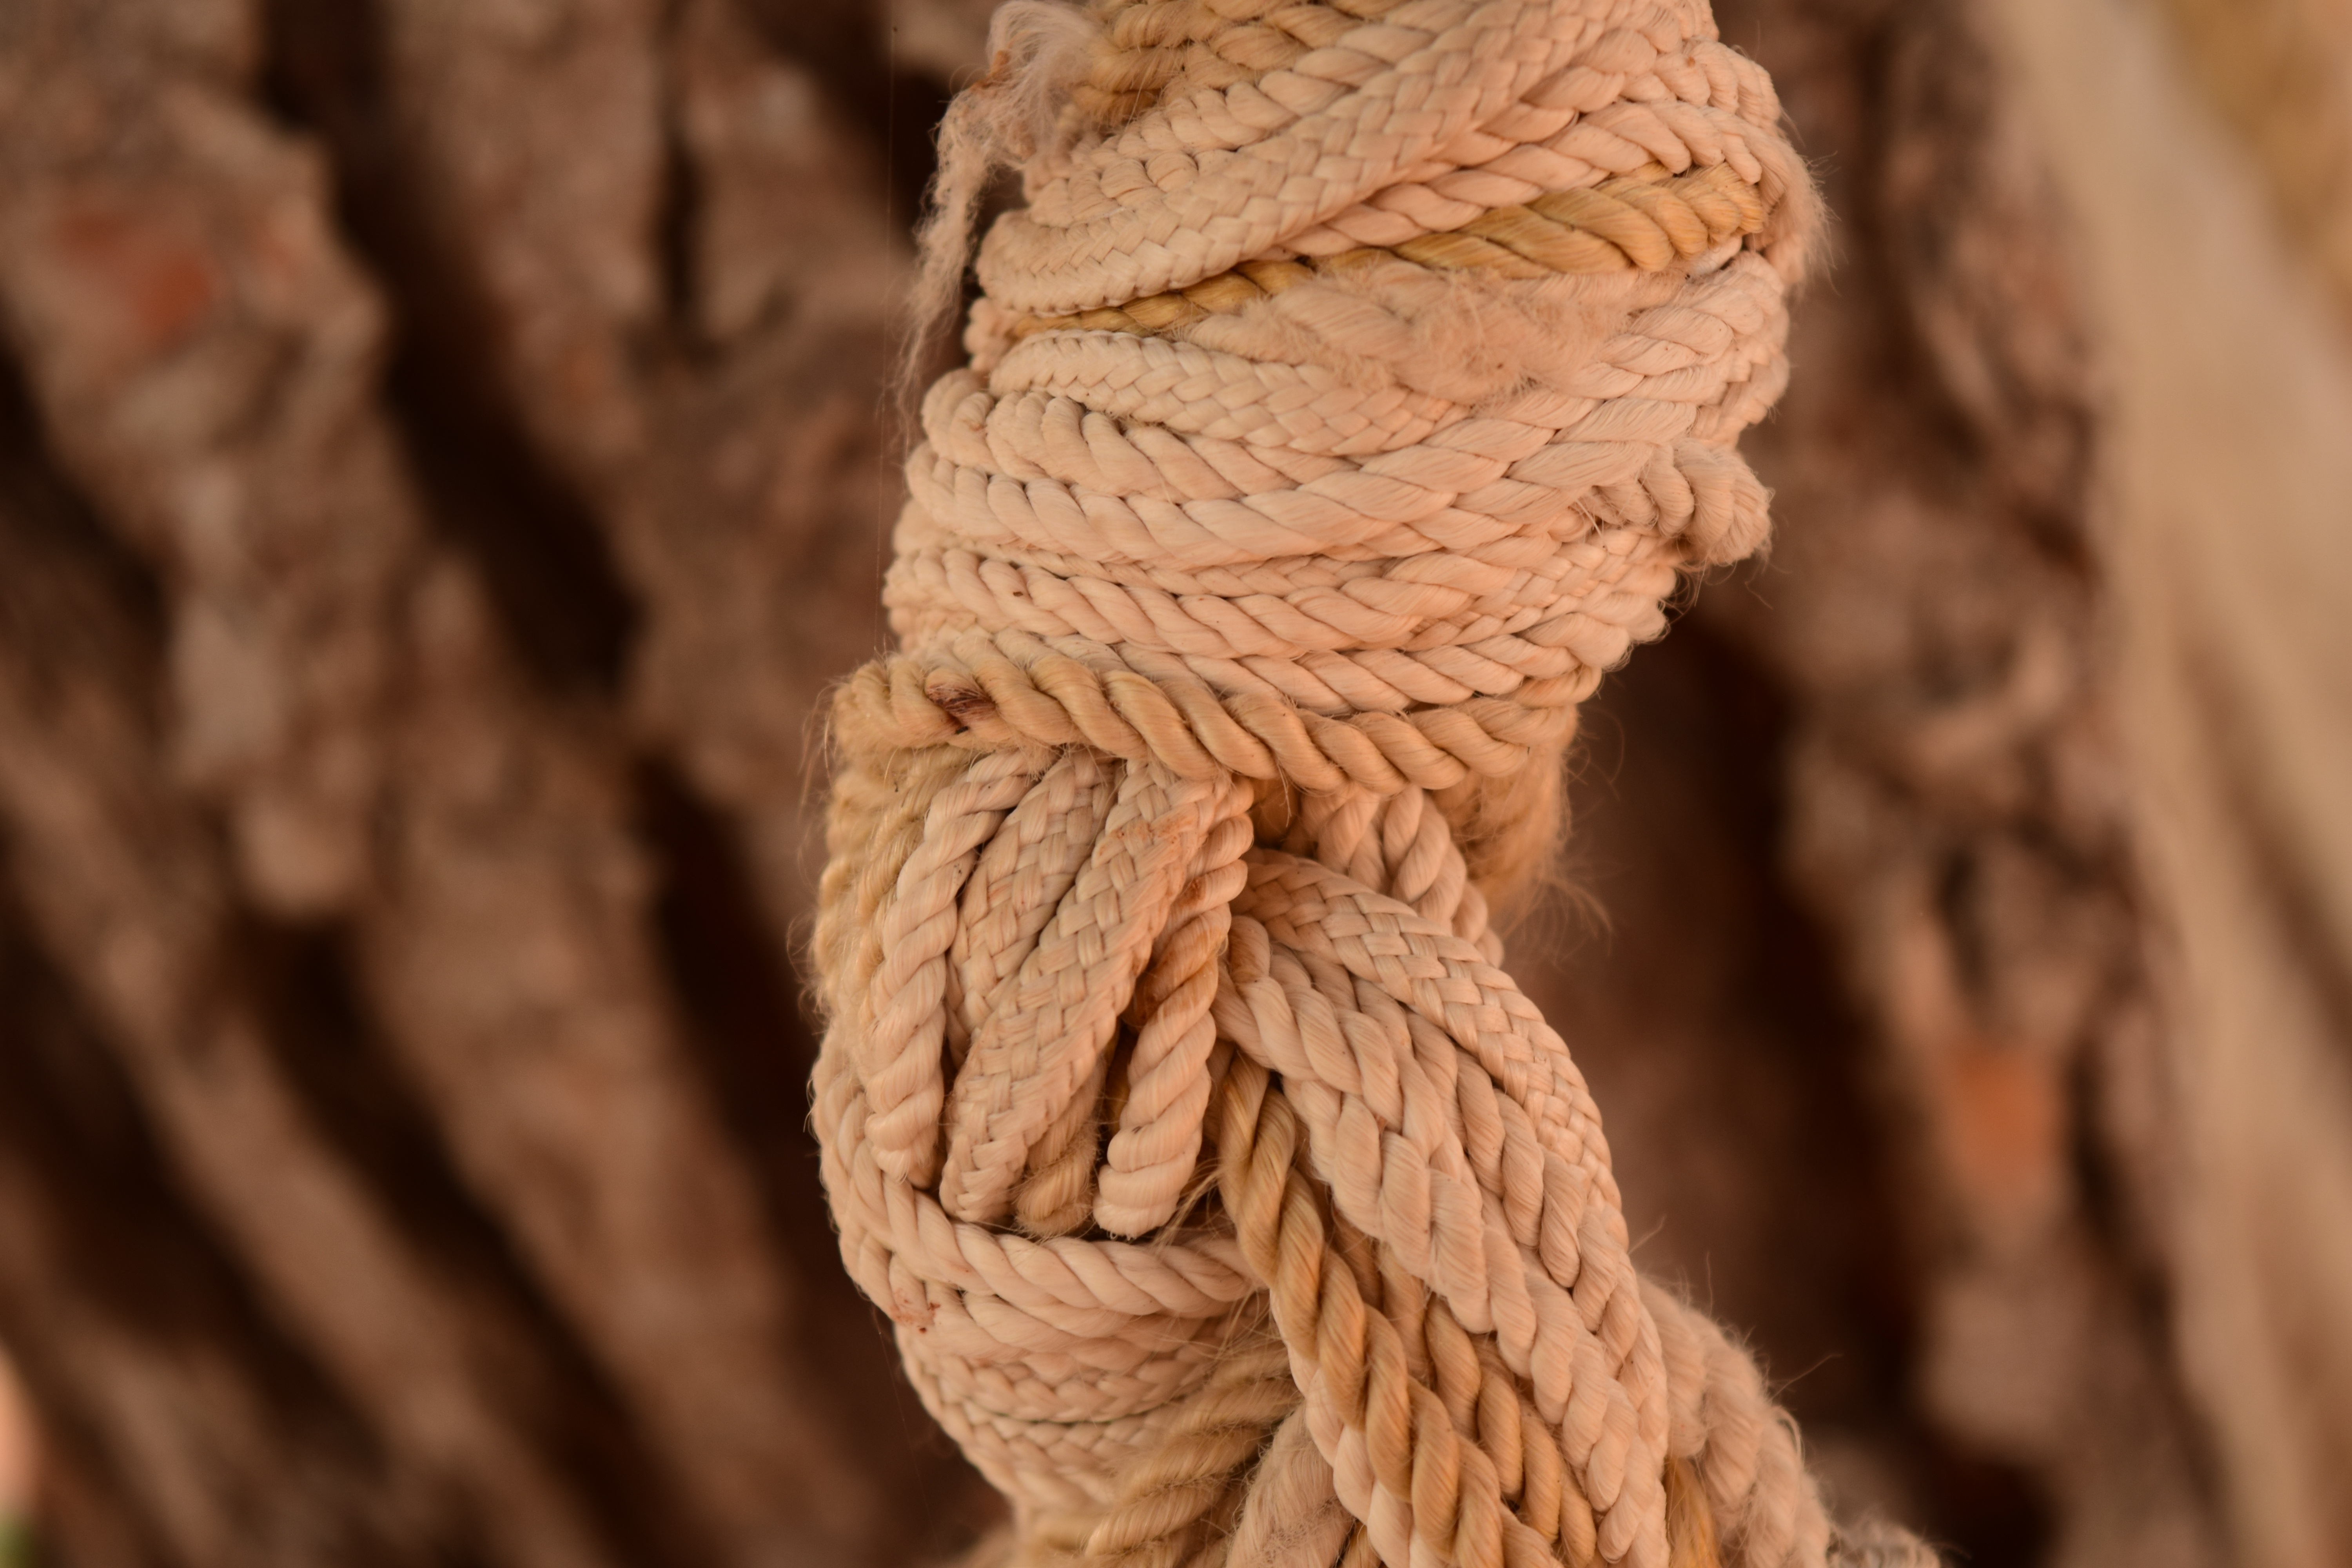
dew, rope, wood, close, map, close up, knitting, art, strand, temple, postcard, carving, connection, knot, greeting card, woven, cordage, fixing, twisted ropes